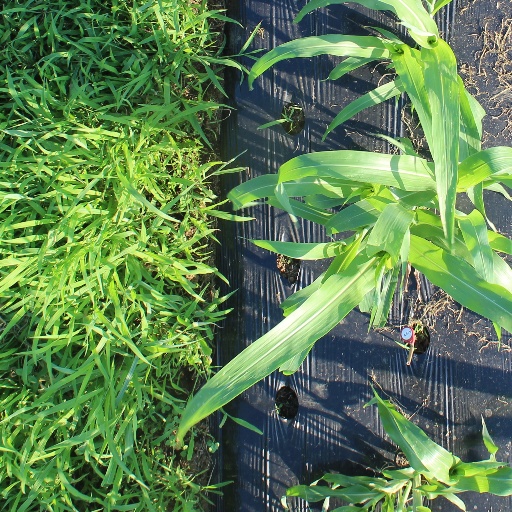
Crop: sorghum